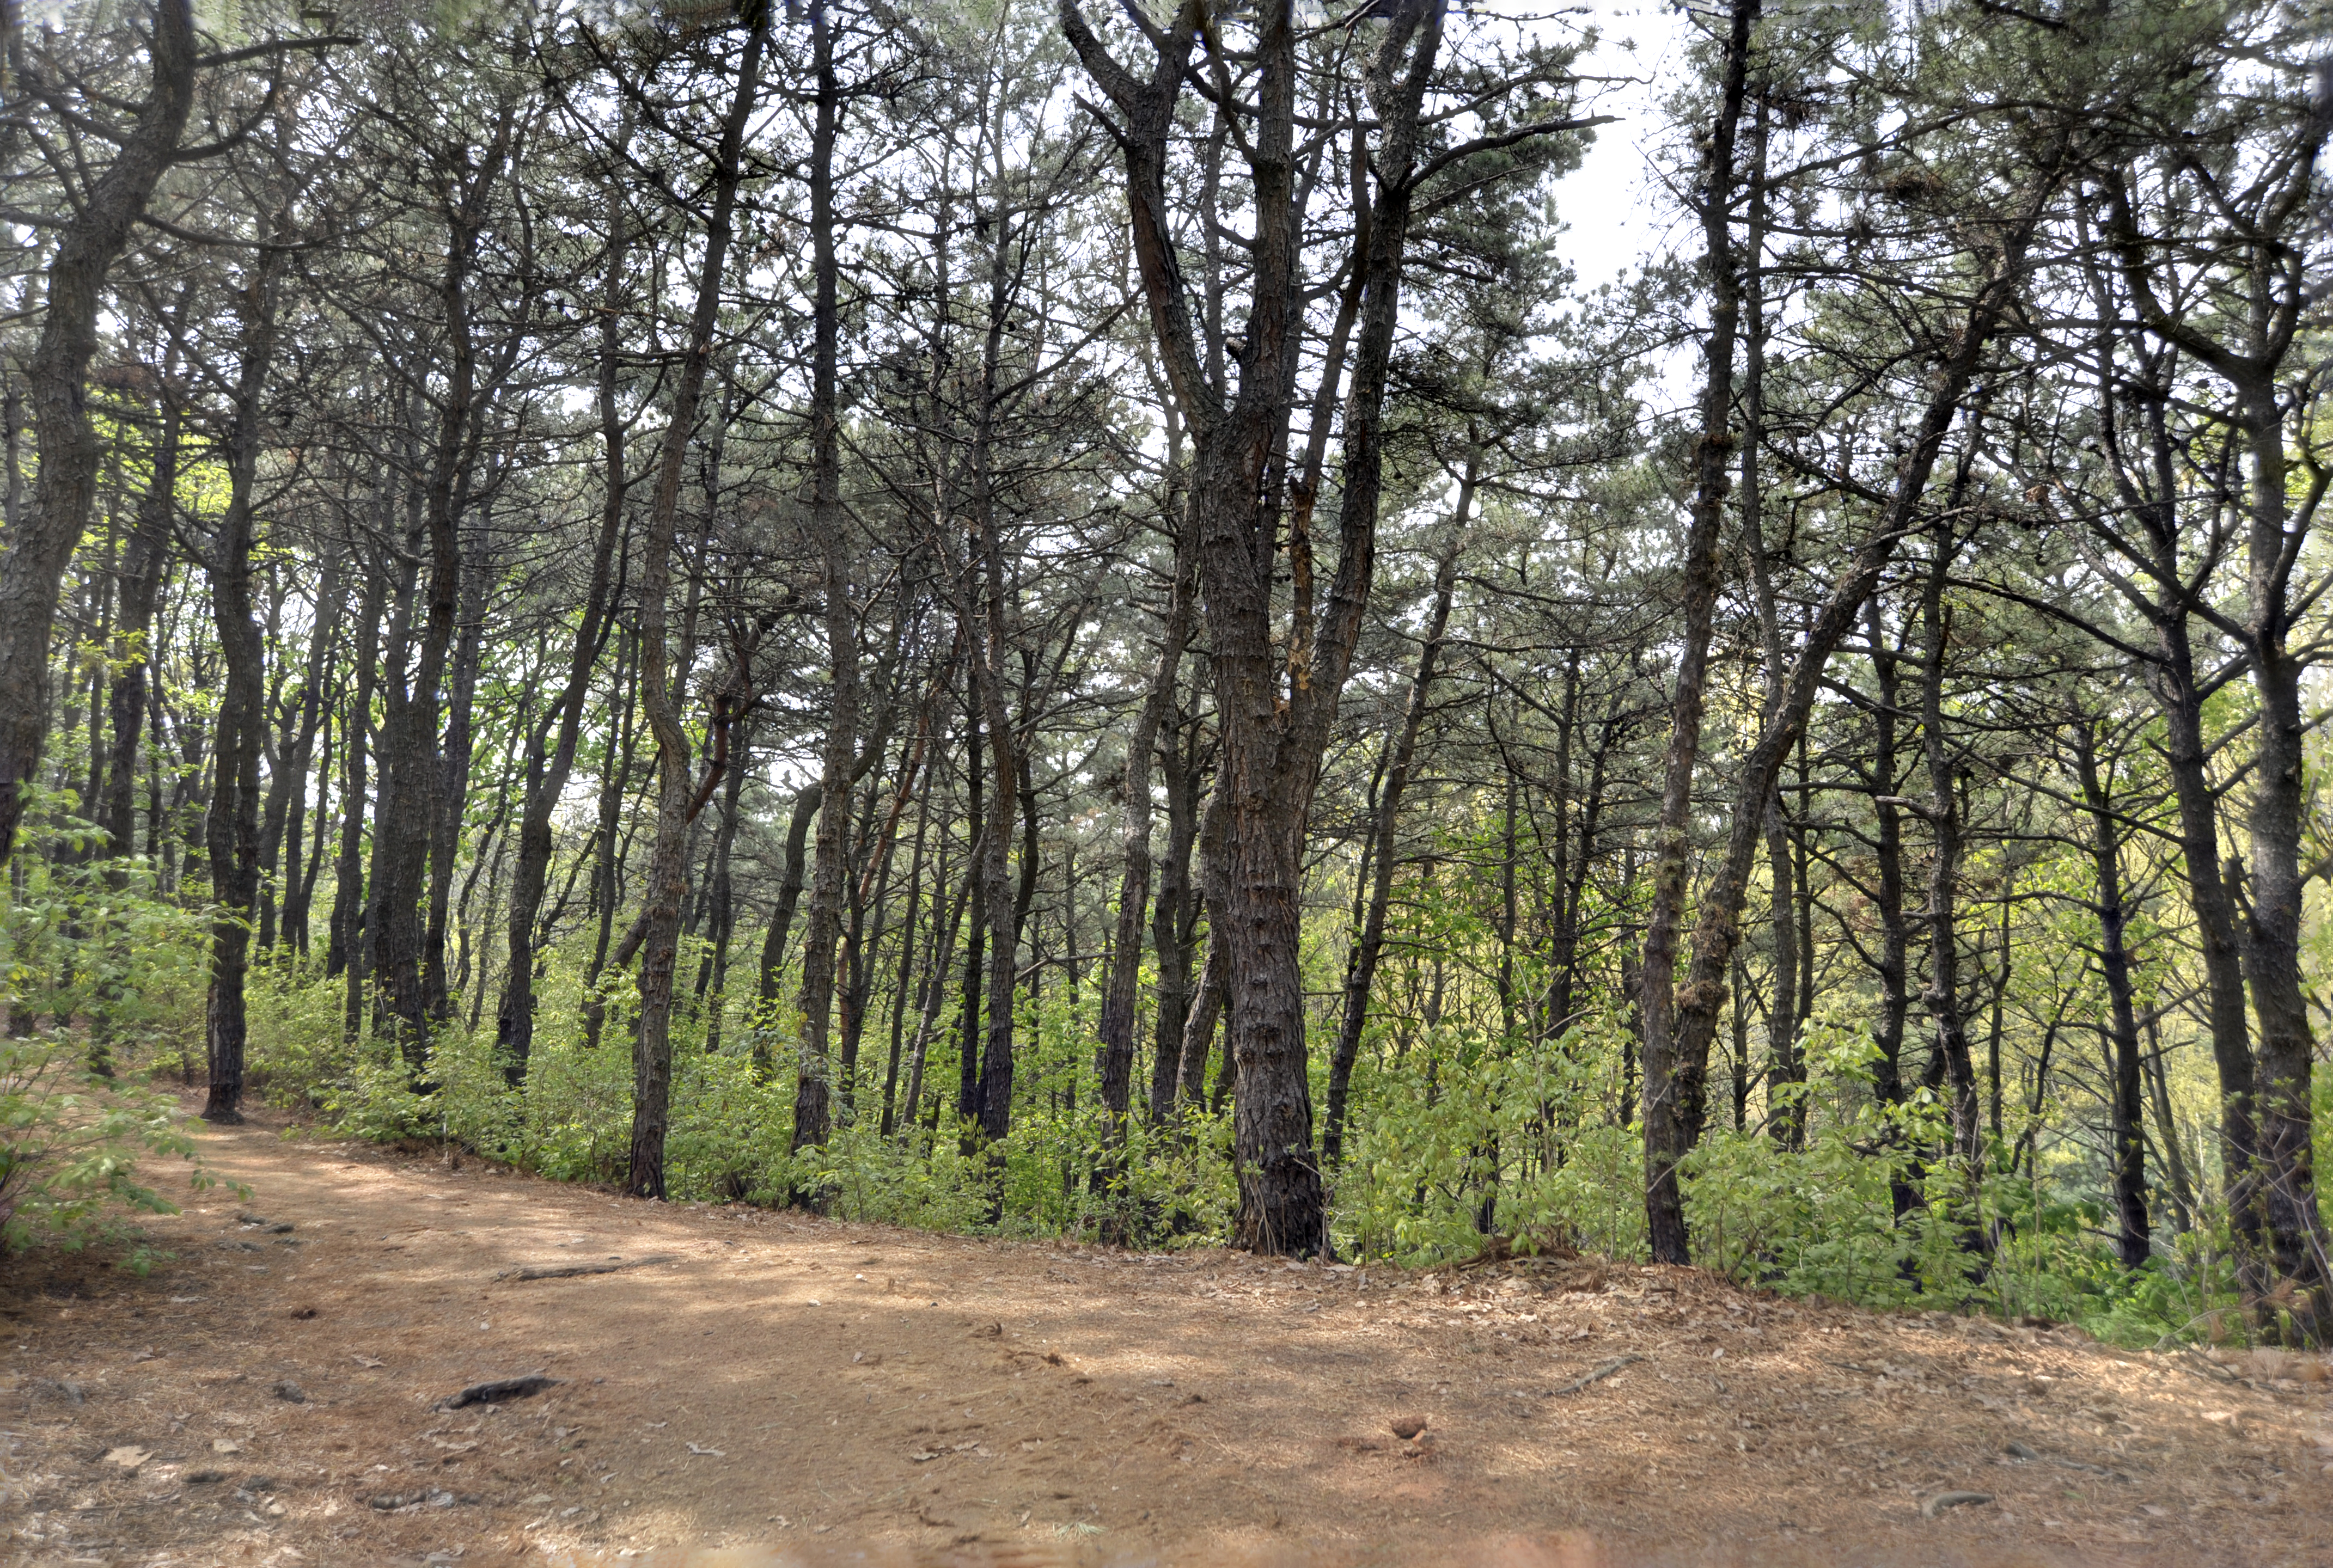
seoul, forest, tree, woodland, natural environment, natural landscape, nature, nature reserve, grove, tropical and subtropical coniferous forests, vegetation, Northern hardwood forest, biome, temperate broadleaf and mixed forest, woody plant, old growth forest, spruce fir forest, plant, temperate coniferous forest, trail, plant community, leaf, path, land lot, grass, trunk, state park, valdivian temperate rain forest, deciduous, soil, jungle, wood, landscape, thoroughfare, national park, pine family, red pine